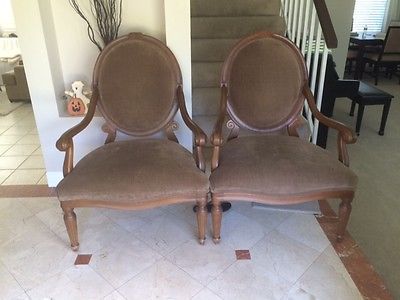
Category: chair